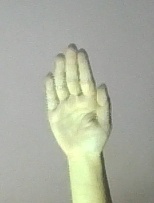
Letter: seen